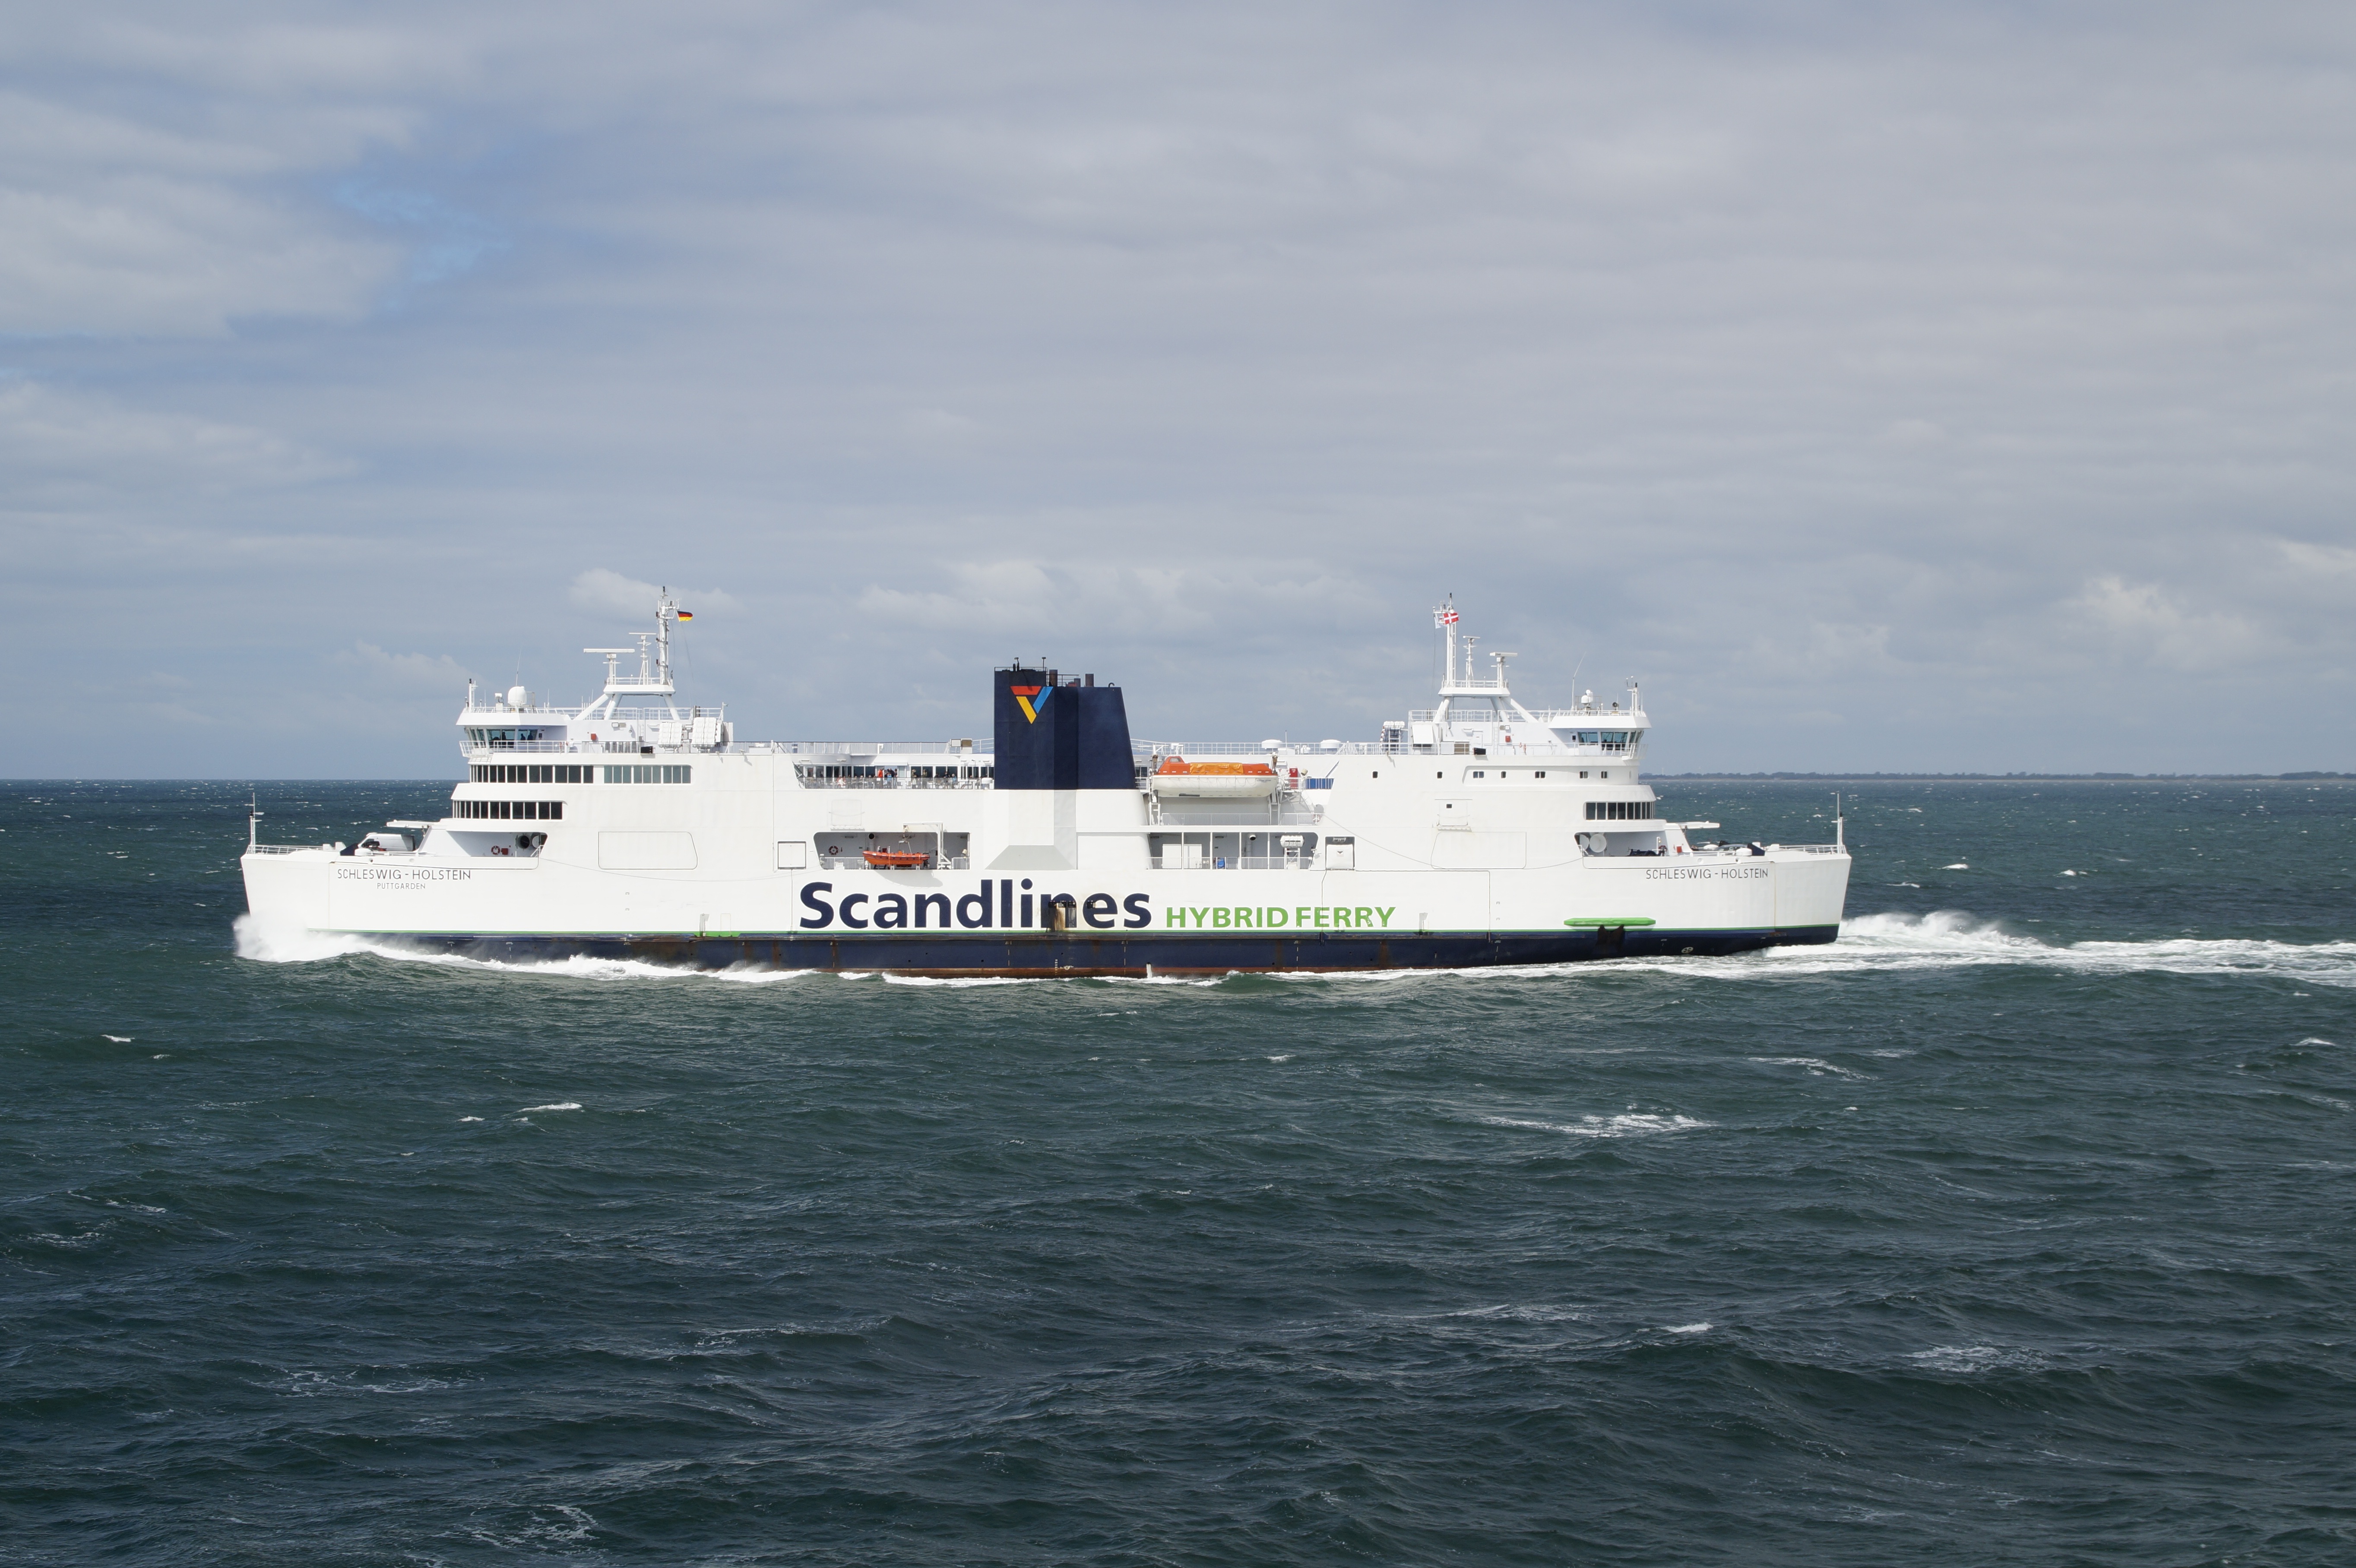
sea, water, ocean, boat, traffic, crossing, ship, travel, transport, boot, vehicle, yacht, holiday, cargo ship, ferry, hybrid, denmark, germany, channel, shipping, maritime, watercraft, danish, baltic sea, motor ship, passenger ship, car ferry, ship travel, on lake, luxury yacht, freight transport, sea route, regular services, patrol boat, research vessel, anchor handling tug supply vessel, platform supply vessel, roll on roll off, hybrid ship, scandlines, hybrid ferry